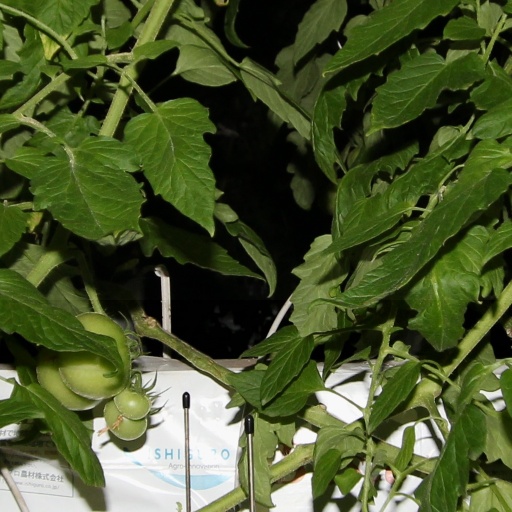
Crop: tomato